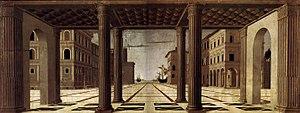
Francesco di Giorgio Martini, Francesco Sanese, est un peintre, un sculpteur italien de l'école siennoise du Quattrocento et un ingénieur militaire italien de la Renaissance. Il est le représentant le plus connu des ingénieurs siennois avec Taccola, Lorenzo di Pietro dit Vecchietta. Il a collaboré avec Neroccio di Landi dans un atelier commun, situé à Sienne, entre 1468 et 1475.